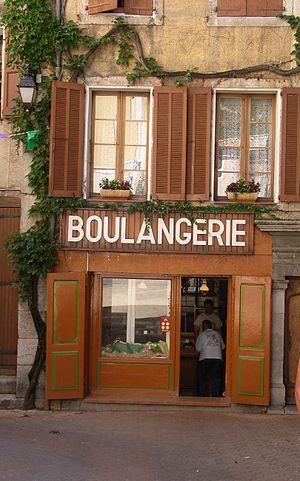
Boulangerie à Saint-André-les-Alpes
Saint-André-les-Alpes est une commune française, située dans le département des Alpes-de-Haute-Provence en région Provence-Alpes-Côte d'Azur.